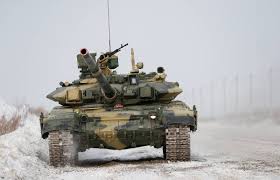
Label: Tank